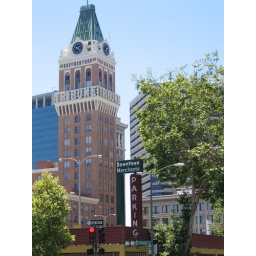
awesome parking sign below tribune building